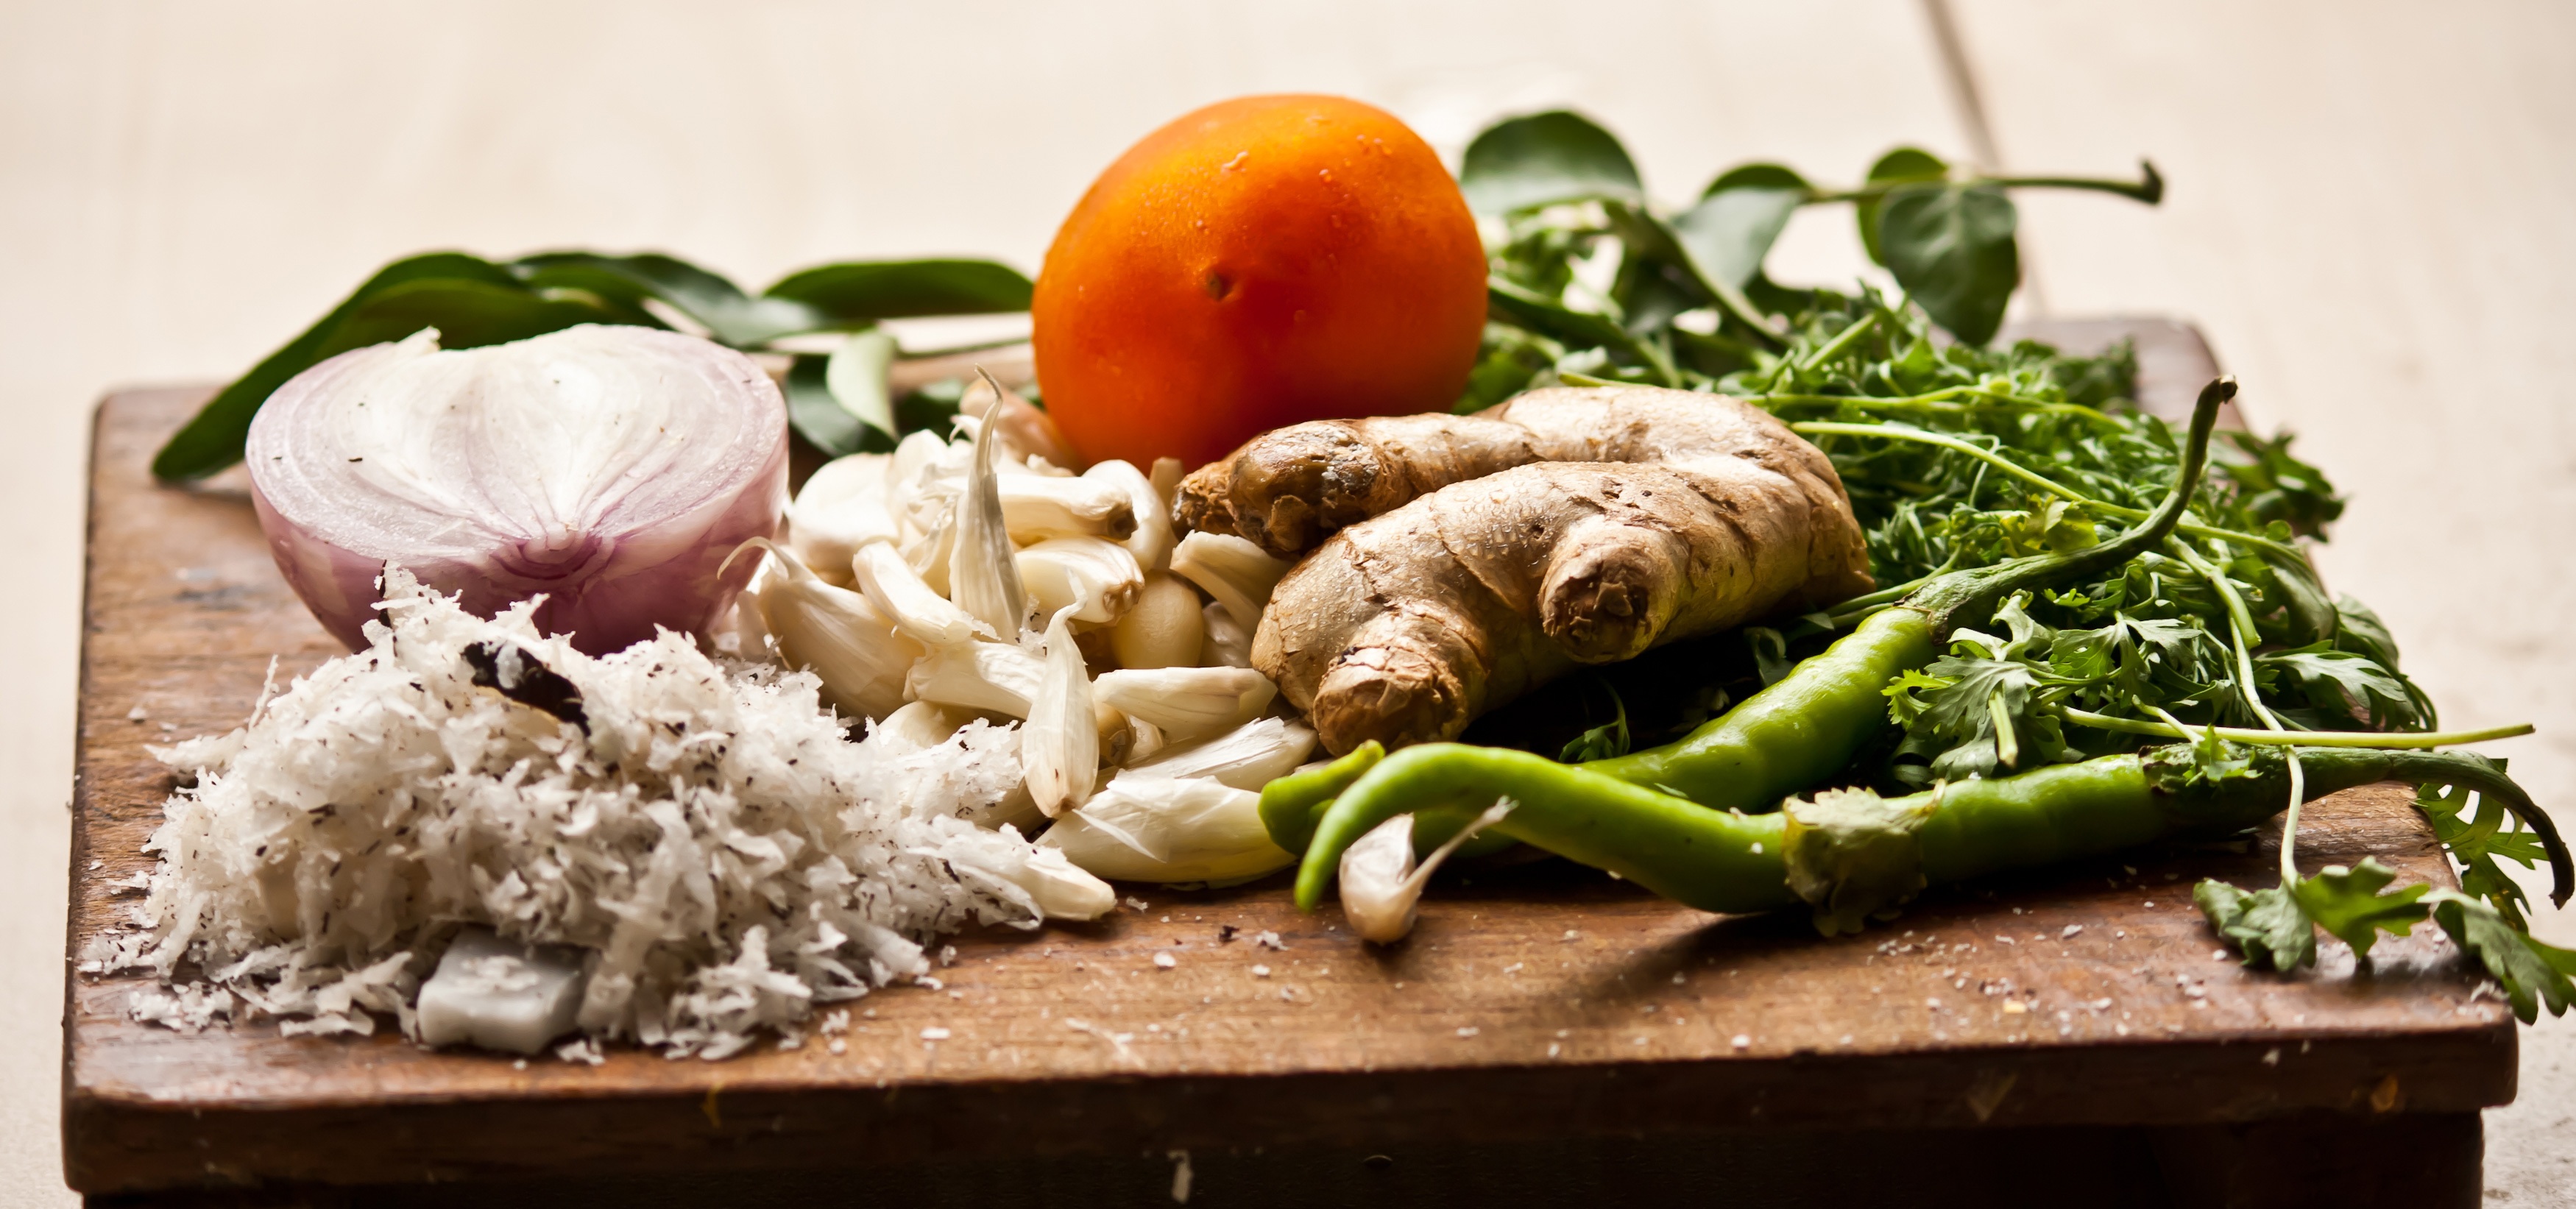
dish, meal, food, cooking, garlic, produce, vegetable, fresh, meat, cuisine, chopping board, vegetables, chilli, cutting board, ginger, diet, herbs, ingredients, onions